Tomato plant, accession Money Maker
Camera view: vertical (180 deg); turntable rotation: 270 degrees
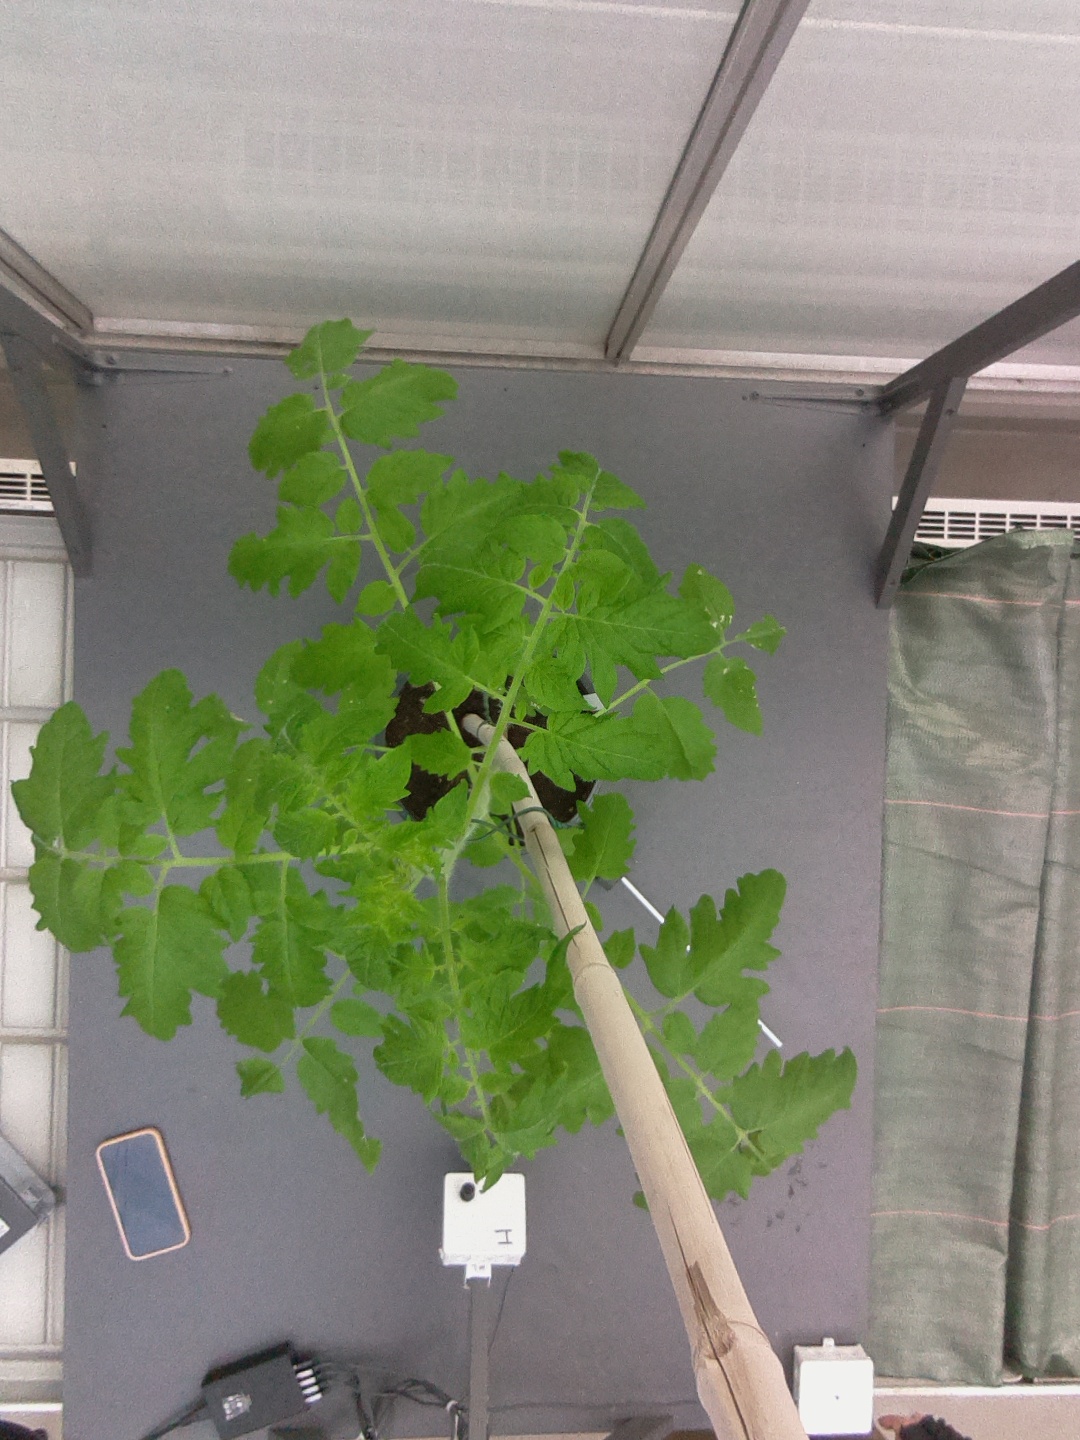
BBCH growth stage 15: 10 of true leaves visible